Question: Please indicate a possible affordance area of the bottle that can be used for opening
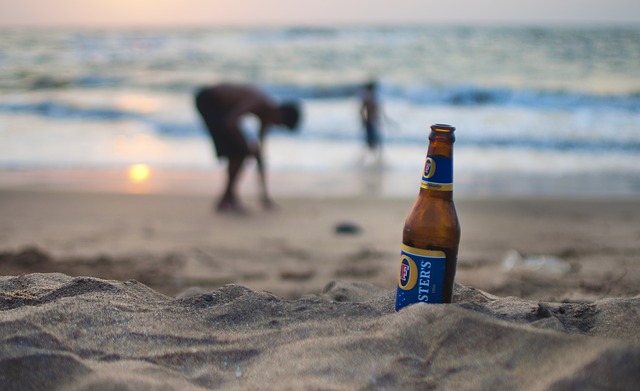
Answer: [422, 121.5, 454, 187.5]